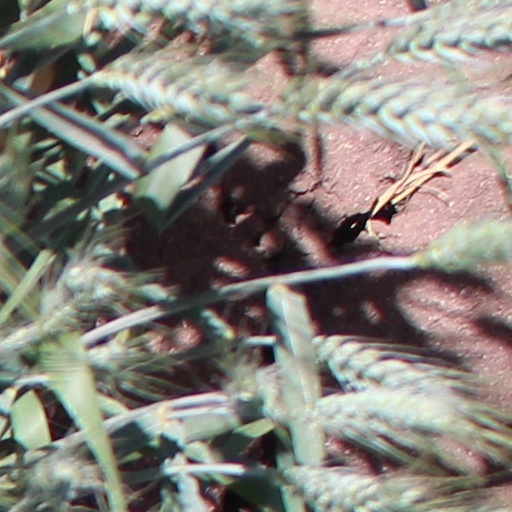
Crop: wheat